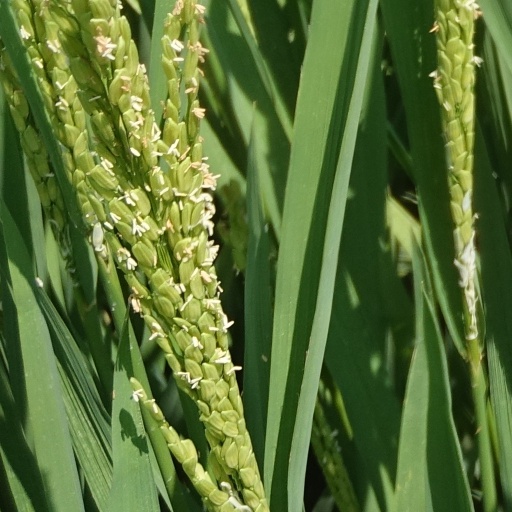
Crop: rice